Lugiato–Lefever equation

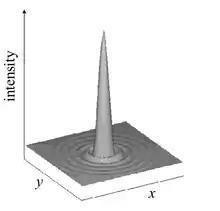
Figure 6. A typical Kerr cavity soliton in the transverse plane showing a bright peak in the dark background with diffraction rings.

In the longitudinal case of Eq. the patterns arise from the interplay between FWM and dispersion. The FWM can give rise, for example, to processes in which pairs of photons of the longitudinal mode quasi-resonant with formula_15 are absorbed and, simultaneously, the system emits photon pairs corresponding to cavity modes symmetrically adjacent to the quasi-resonant mode, in such a way that the total photon energy, as well as the total longitudinal photon momentum, are conserved.